History of professional baseball in Milwaukee

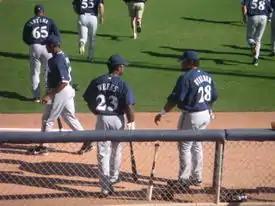
Rickie Weeks and Prince Fielder at Spring training, 2005

In 2005, under Attanasio's ownership, the team finished 81–81 to secure its first non-losing record since 1992. True to form, Carlos Lee provided the Brewers with much needed run support, hitting 32 home runs and driving in 112. Starting pitcher Chris Capuano also had a stellar season, going 18–12 with a 3.99 ERA, the most wins by a Brewer pitcher since Pete Vuckovich won 18 games in 1982.